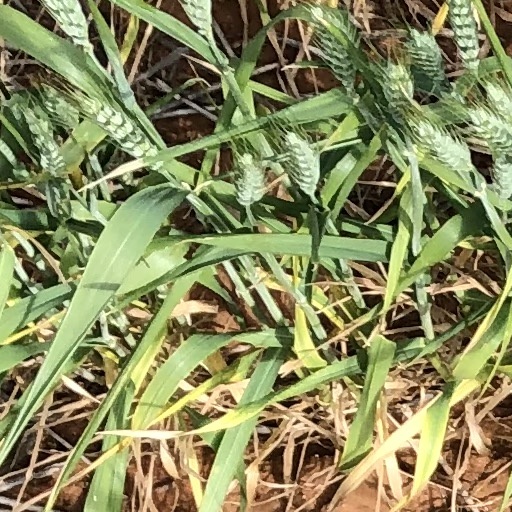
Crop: wheat